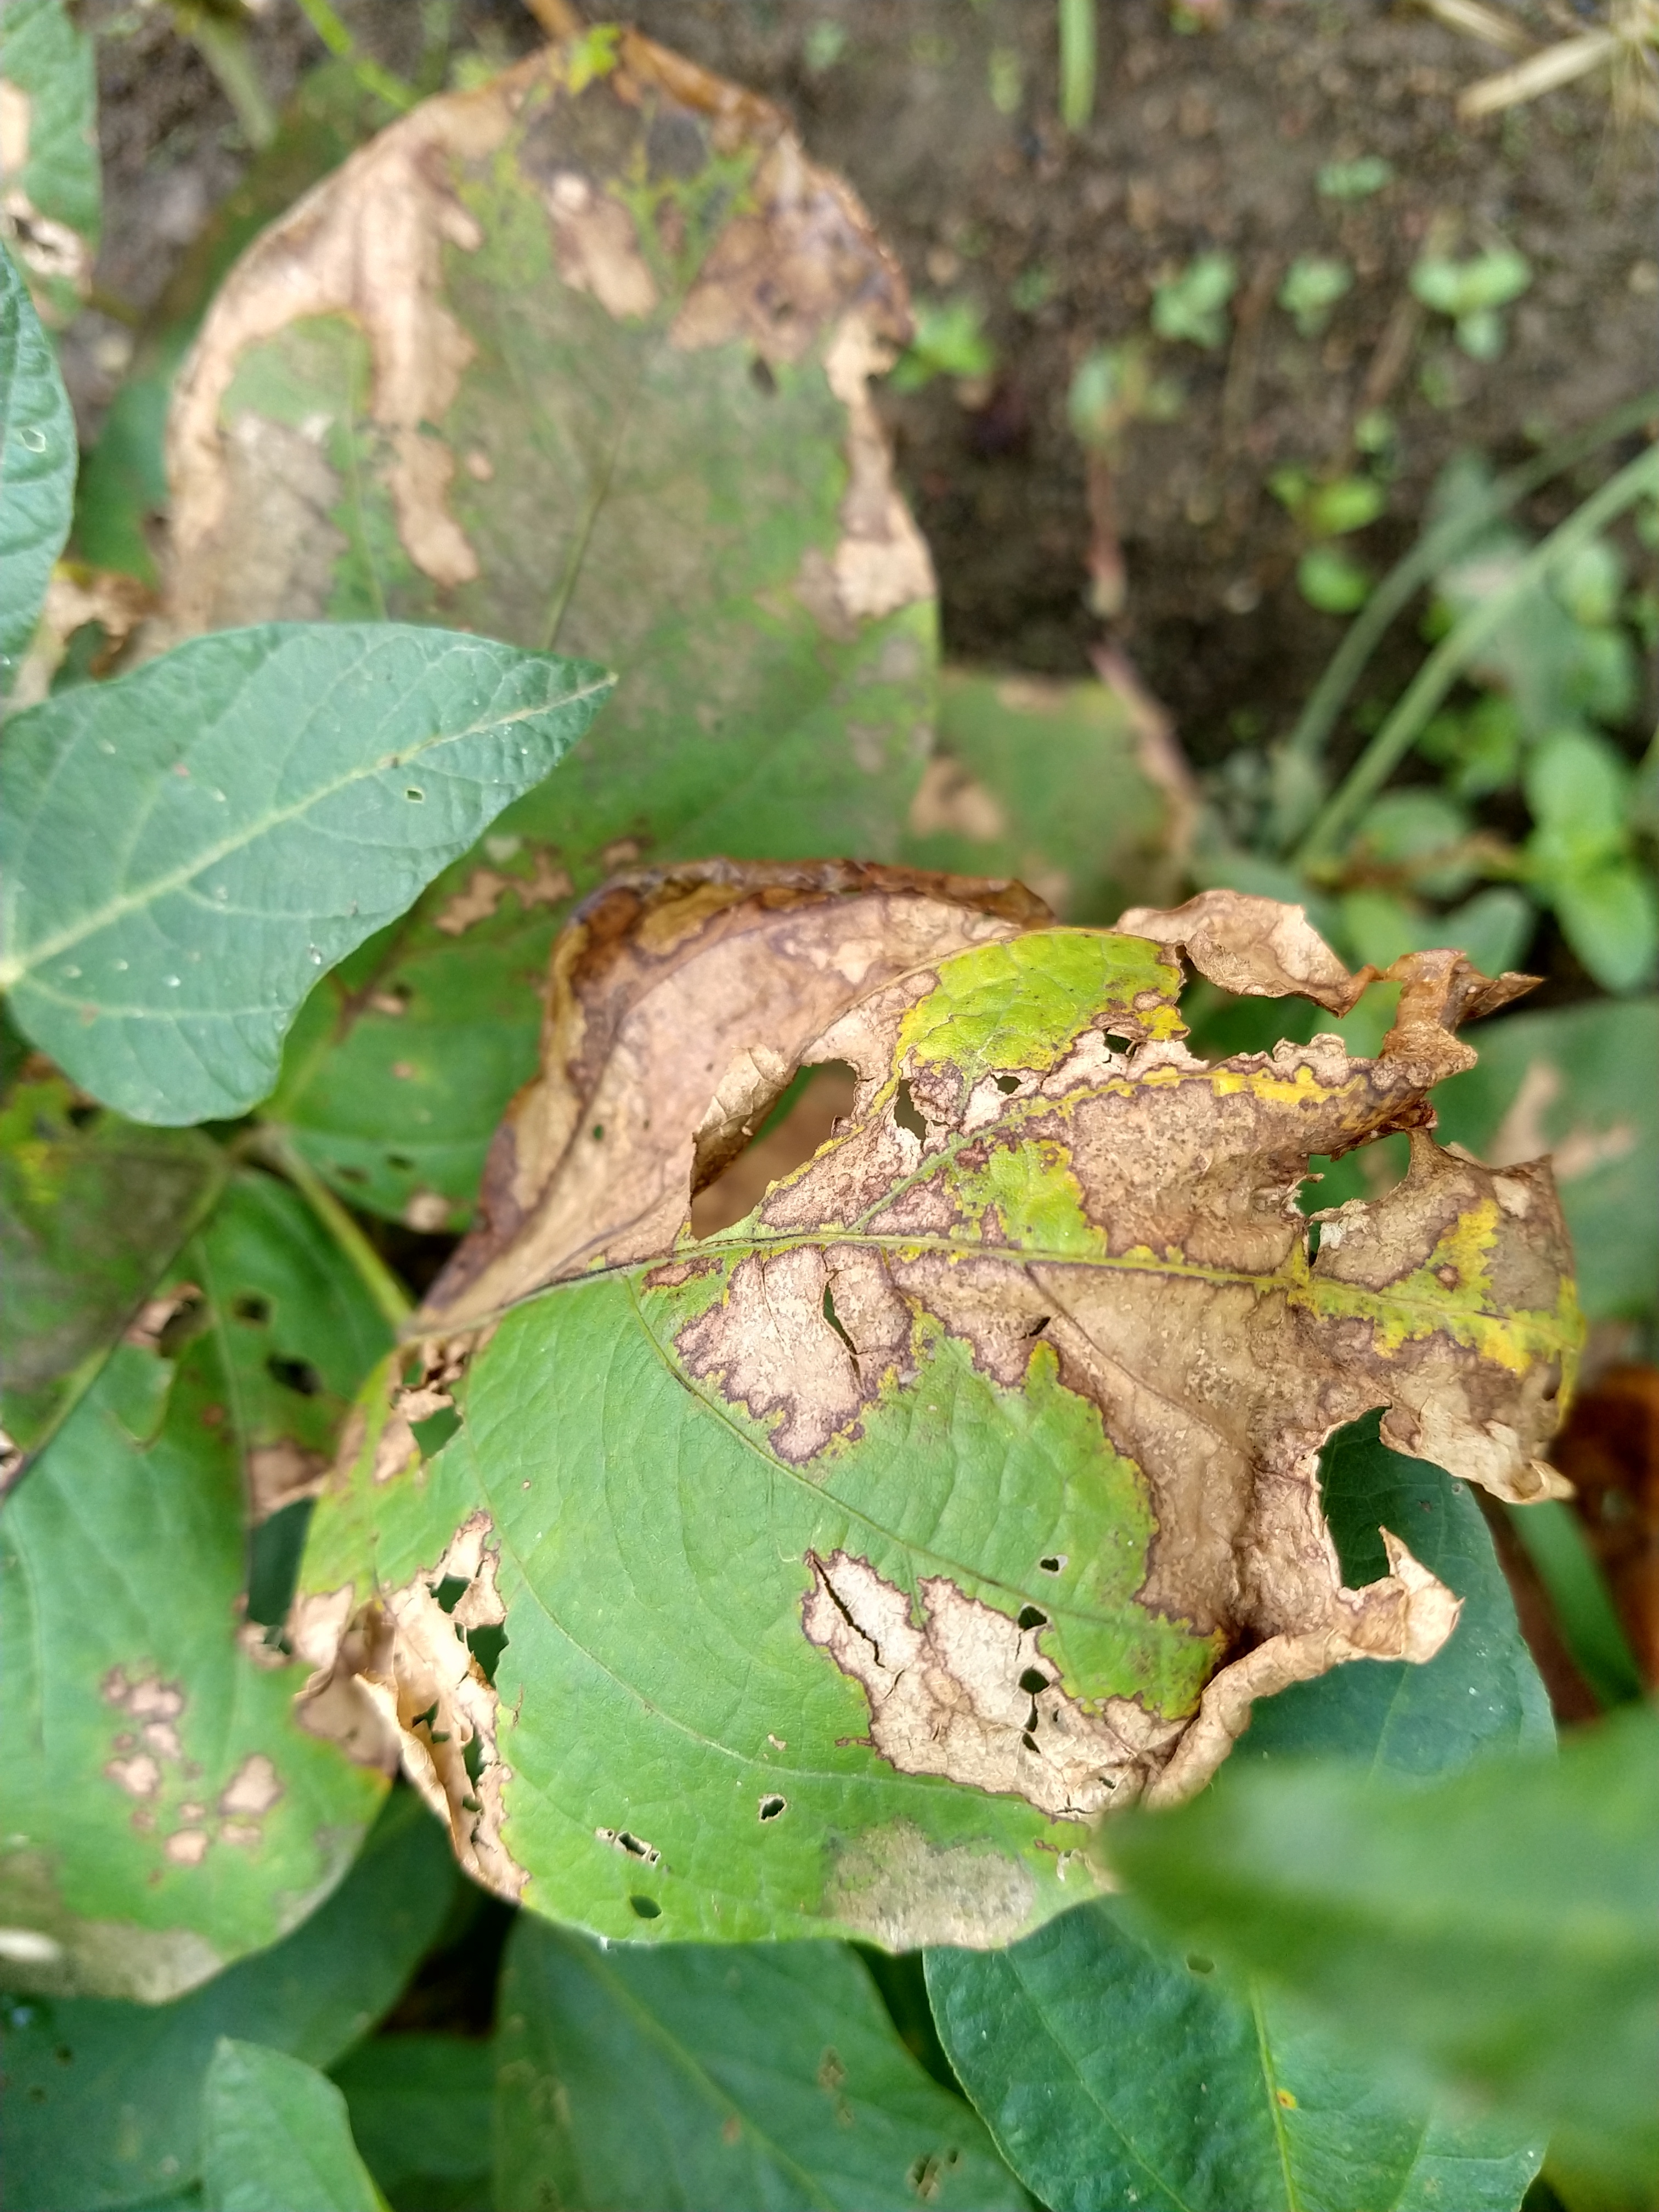
Label: Disease